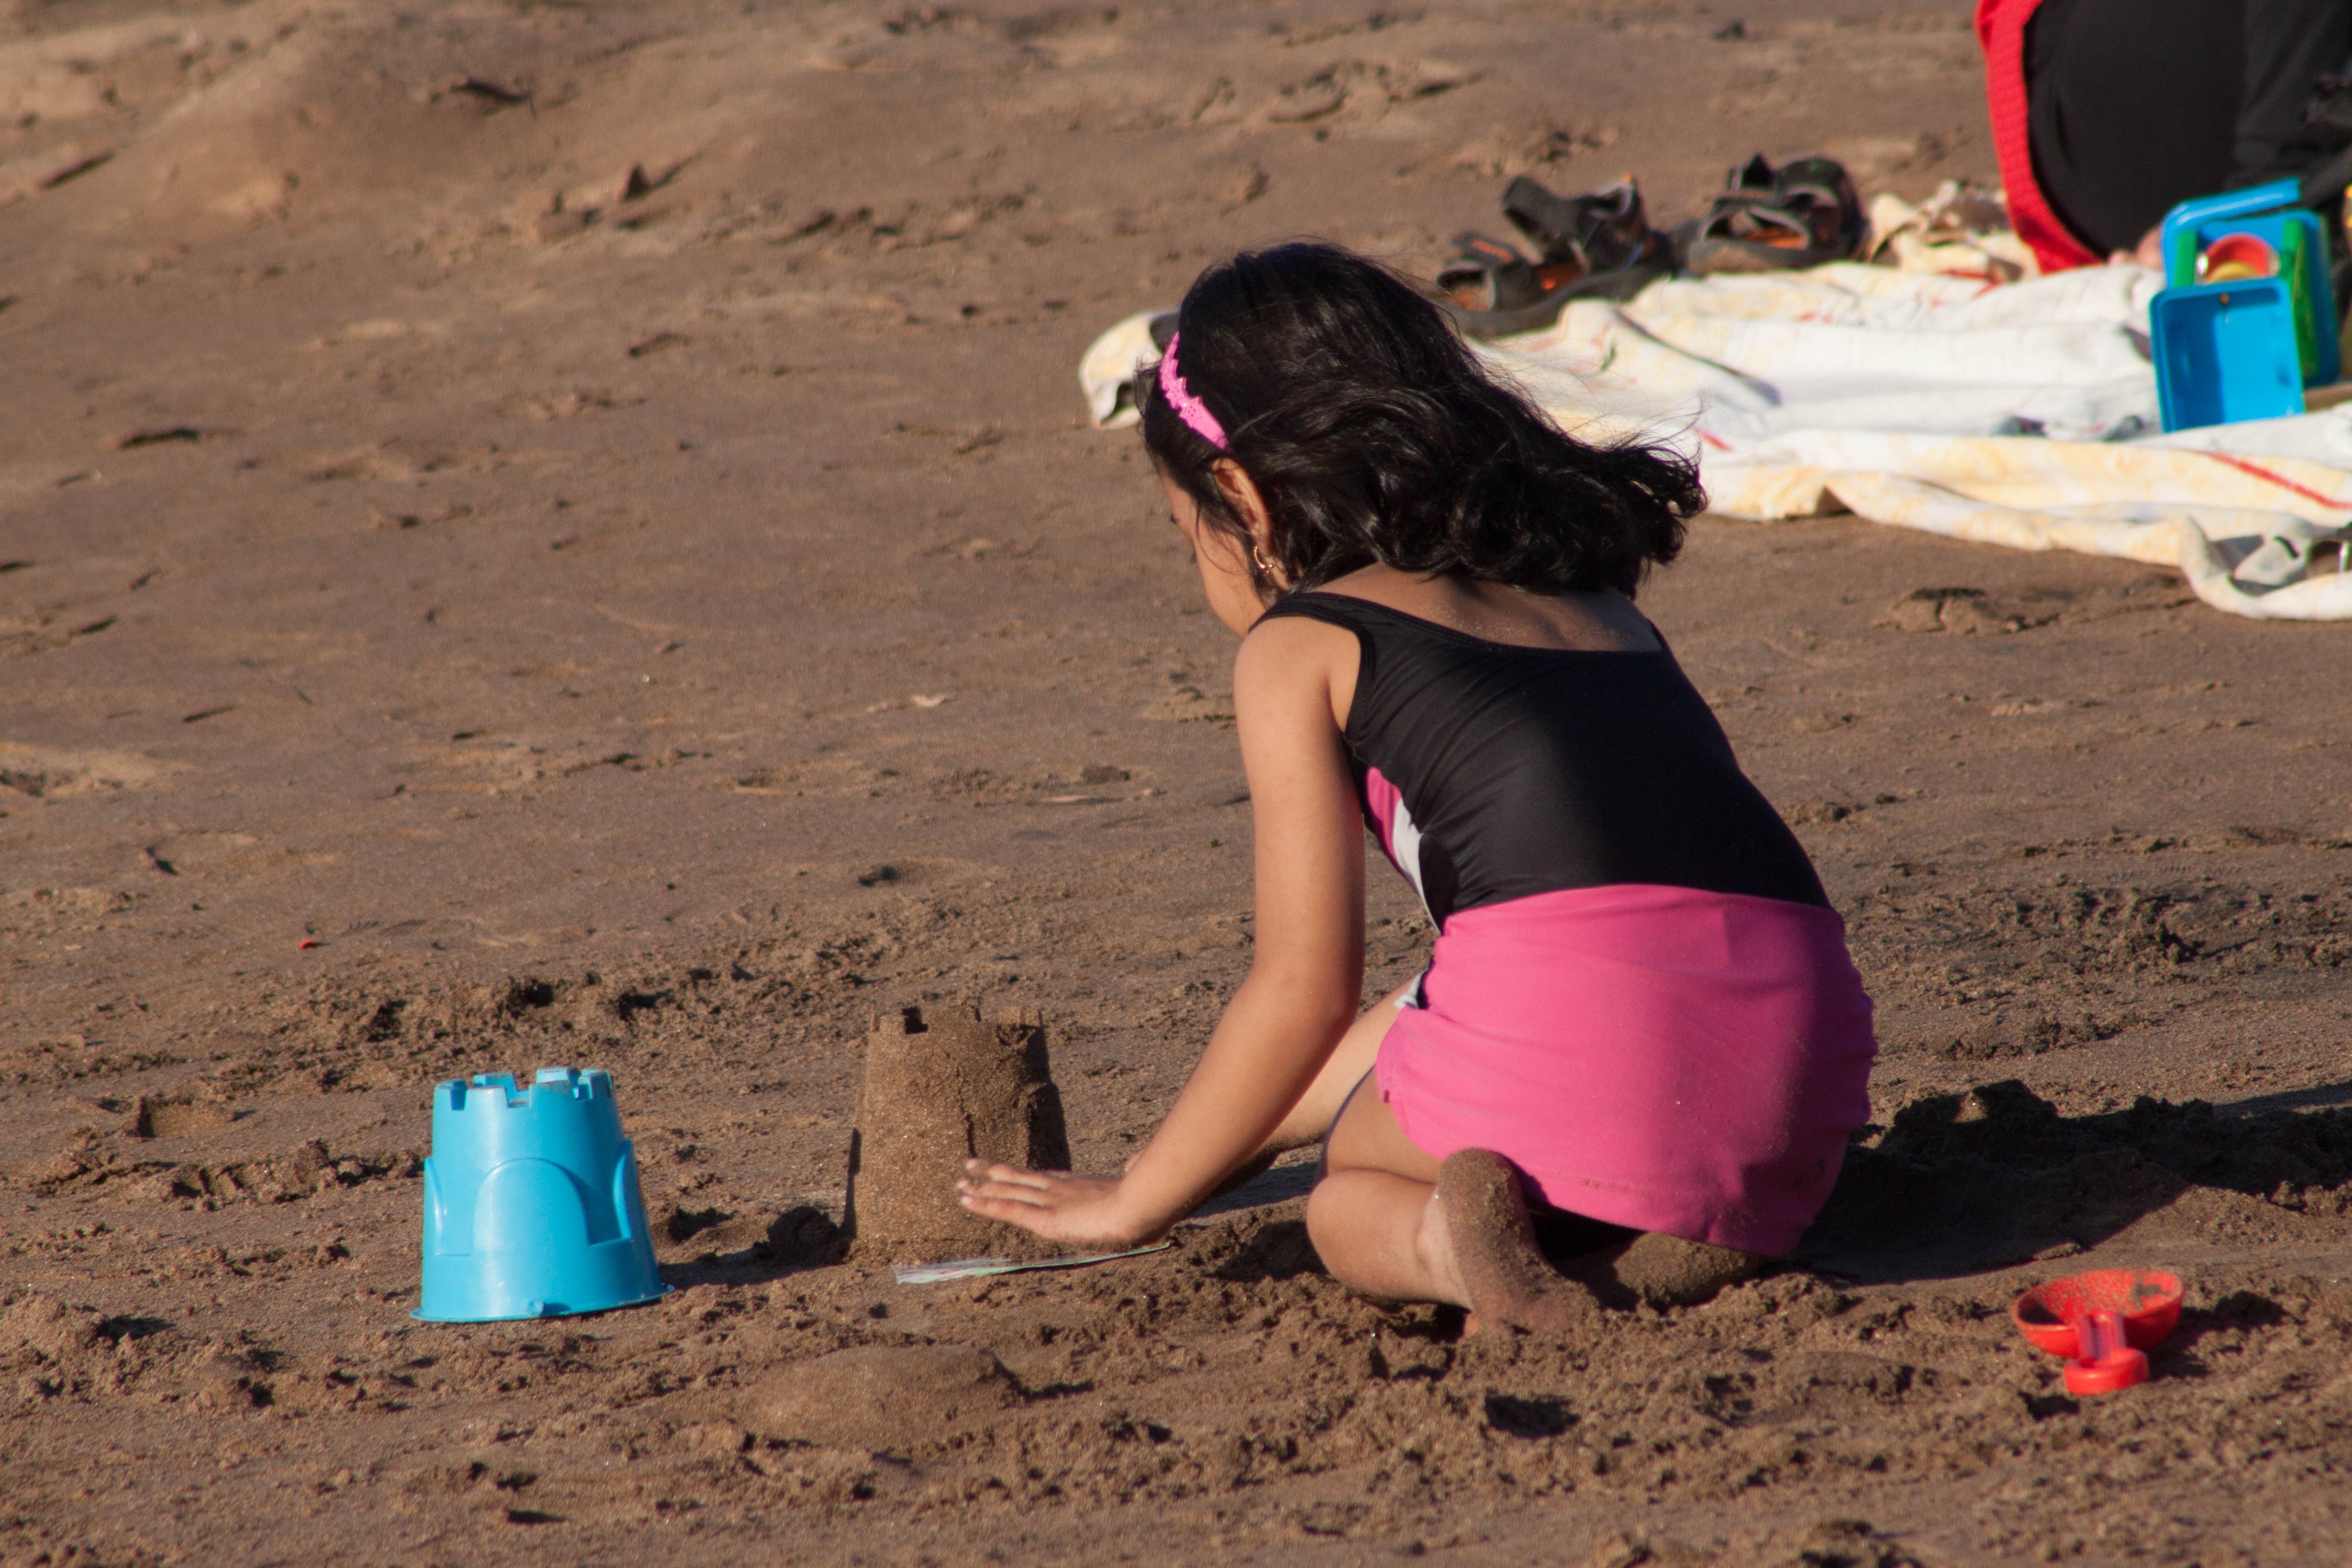
beach, sea, sand, girl, building, vacation, travel, leg, mud, color, soil, castle, child, material, little, beauty, image, sun tanning